Obihiro

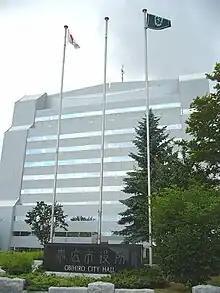
Obihiro City-hall

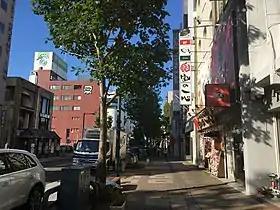
Street in Obihiro, 2020

The Tokachi-Obihiro Airport is located to the south of downtown Obihiro, but is still within the city's borders. It takes 50 minutes by car or 1 hour by bus from Obihiro Station to the airport. The next major airport nearby is New Chitose Airport. From Obihiro, it takes 2 hrs 30 mins to get New Chitose Airport by train and just over 4 hours to get there by car. Both airports have direct flights to and from Haneda Airport.